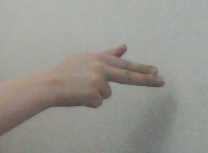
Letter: ghain